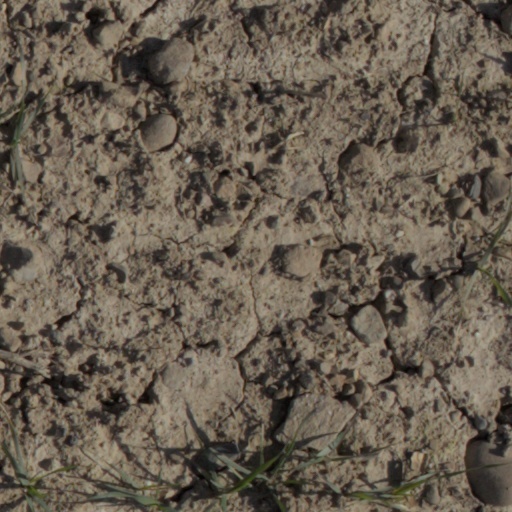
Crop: wheat